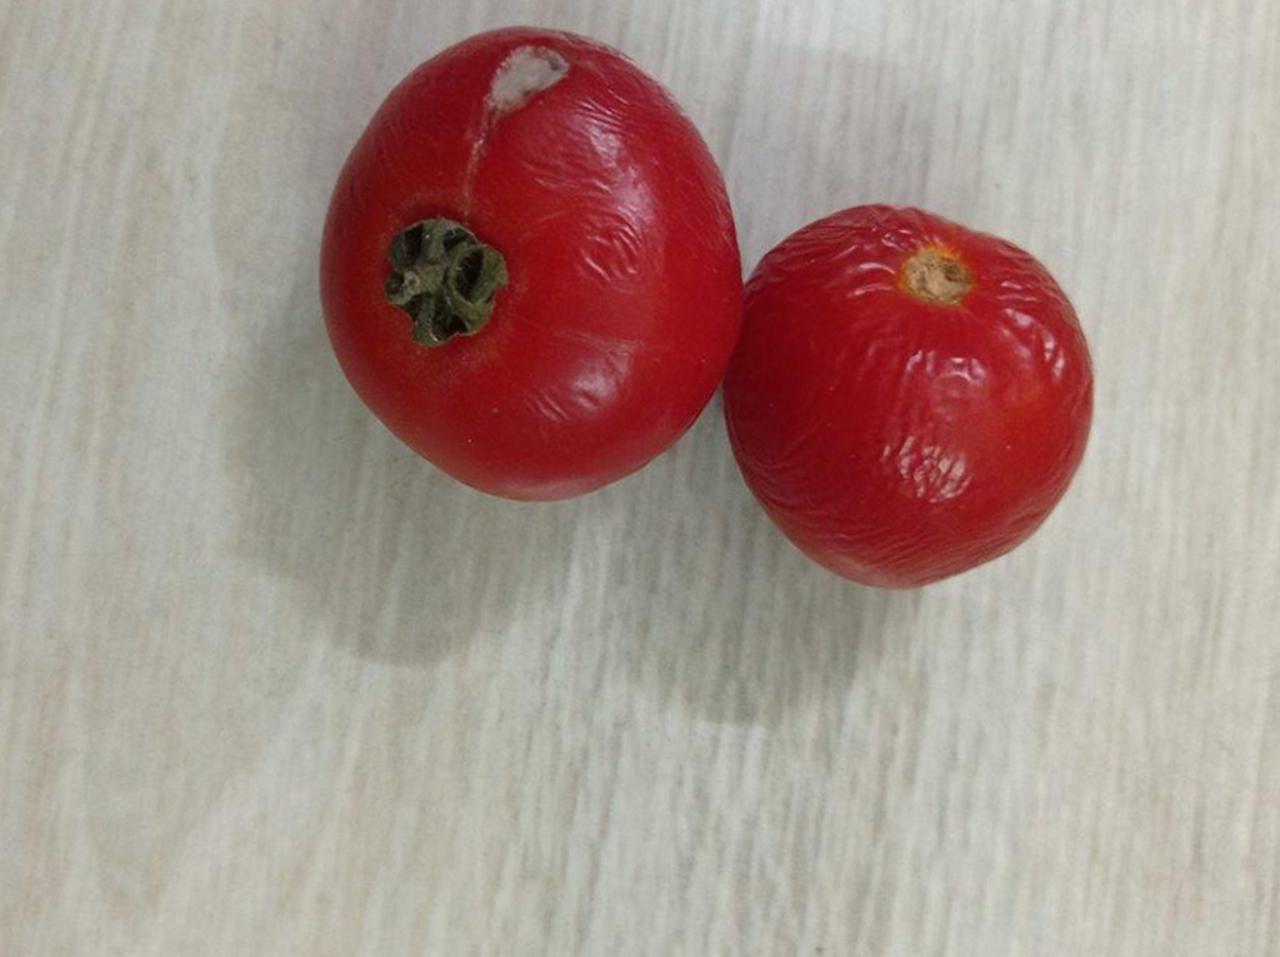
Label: Rotten